Ineos Grenadier

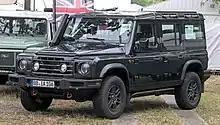
Grenadier front

In March 2019, Ineos Automotive announced that it had entered into a powertrain technology partnership with BMW. It was announced in September 2019 that the Grenadier would be manufactured at a bespoke new manufacturing facility on a greenfield site in Bridgend, Wales. Ineos Automotive also confirmed that it would be investing in a sub-assembly plant in Estarreja, Portugal, for the Grenadier's body and chassis. In December 2019, Ineos Automotive announced the Austrian-based Magna Steyr as its engineering partner for the development of the Grenadier. This partnership would oversee turning the development project concept into a mass-produced vehicle. Development of the off-roader would see it undergo 1.1 million miles (1.8 million km) as part of a gruelling testing regime. Mark Tennant, the commercial director of Ineos Automotive, told the Financial Times there had been 50,000 expressions of interest before the designs of the vehicle had been made public. The firm expects to build 25,000 Grenadier models a year at full capacity. In June 2020, Ineos Automotive unveiled a first look at the exterior design of the Grenadier, as well as some technical information relating to the vehicle's chassis, towing capabilities and suspension.